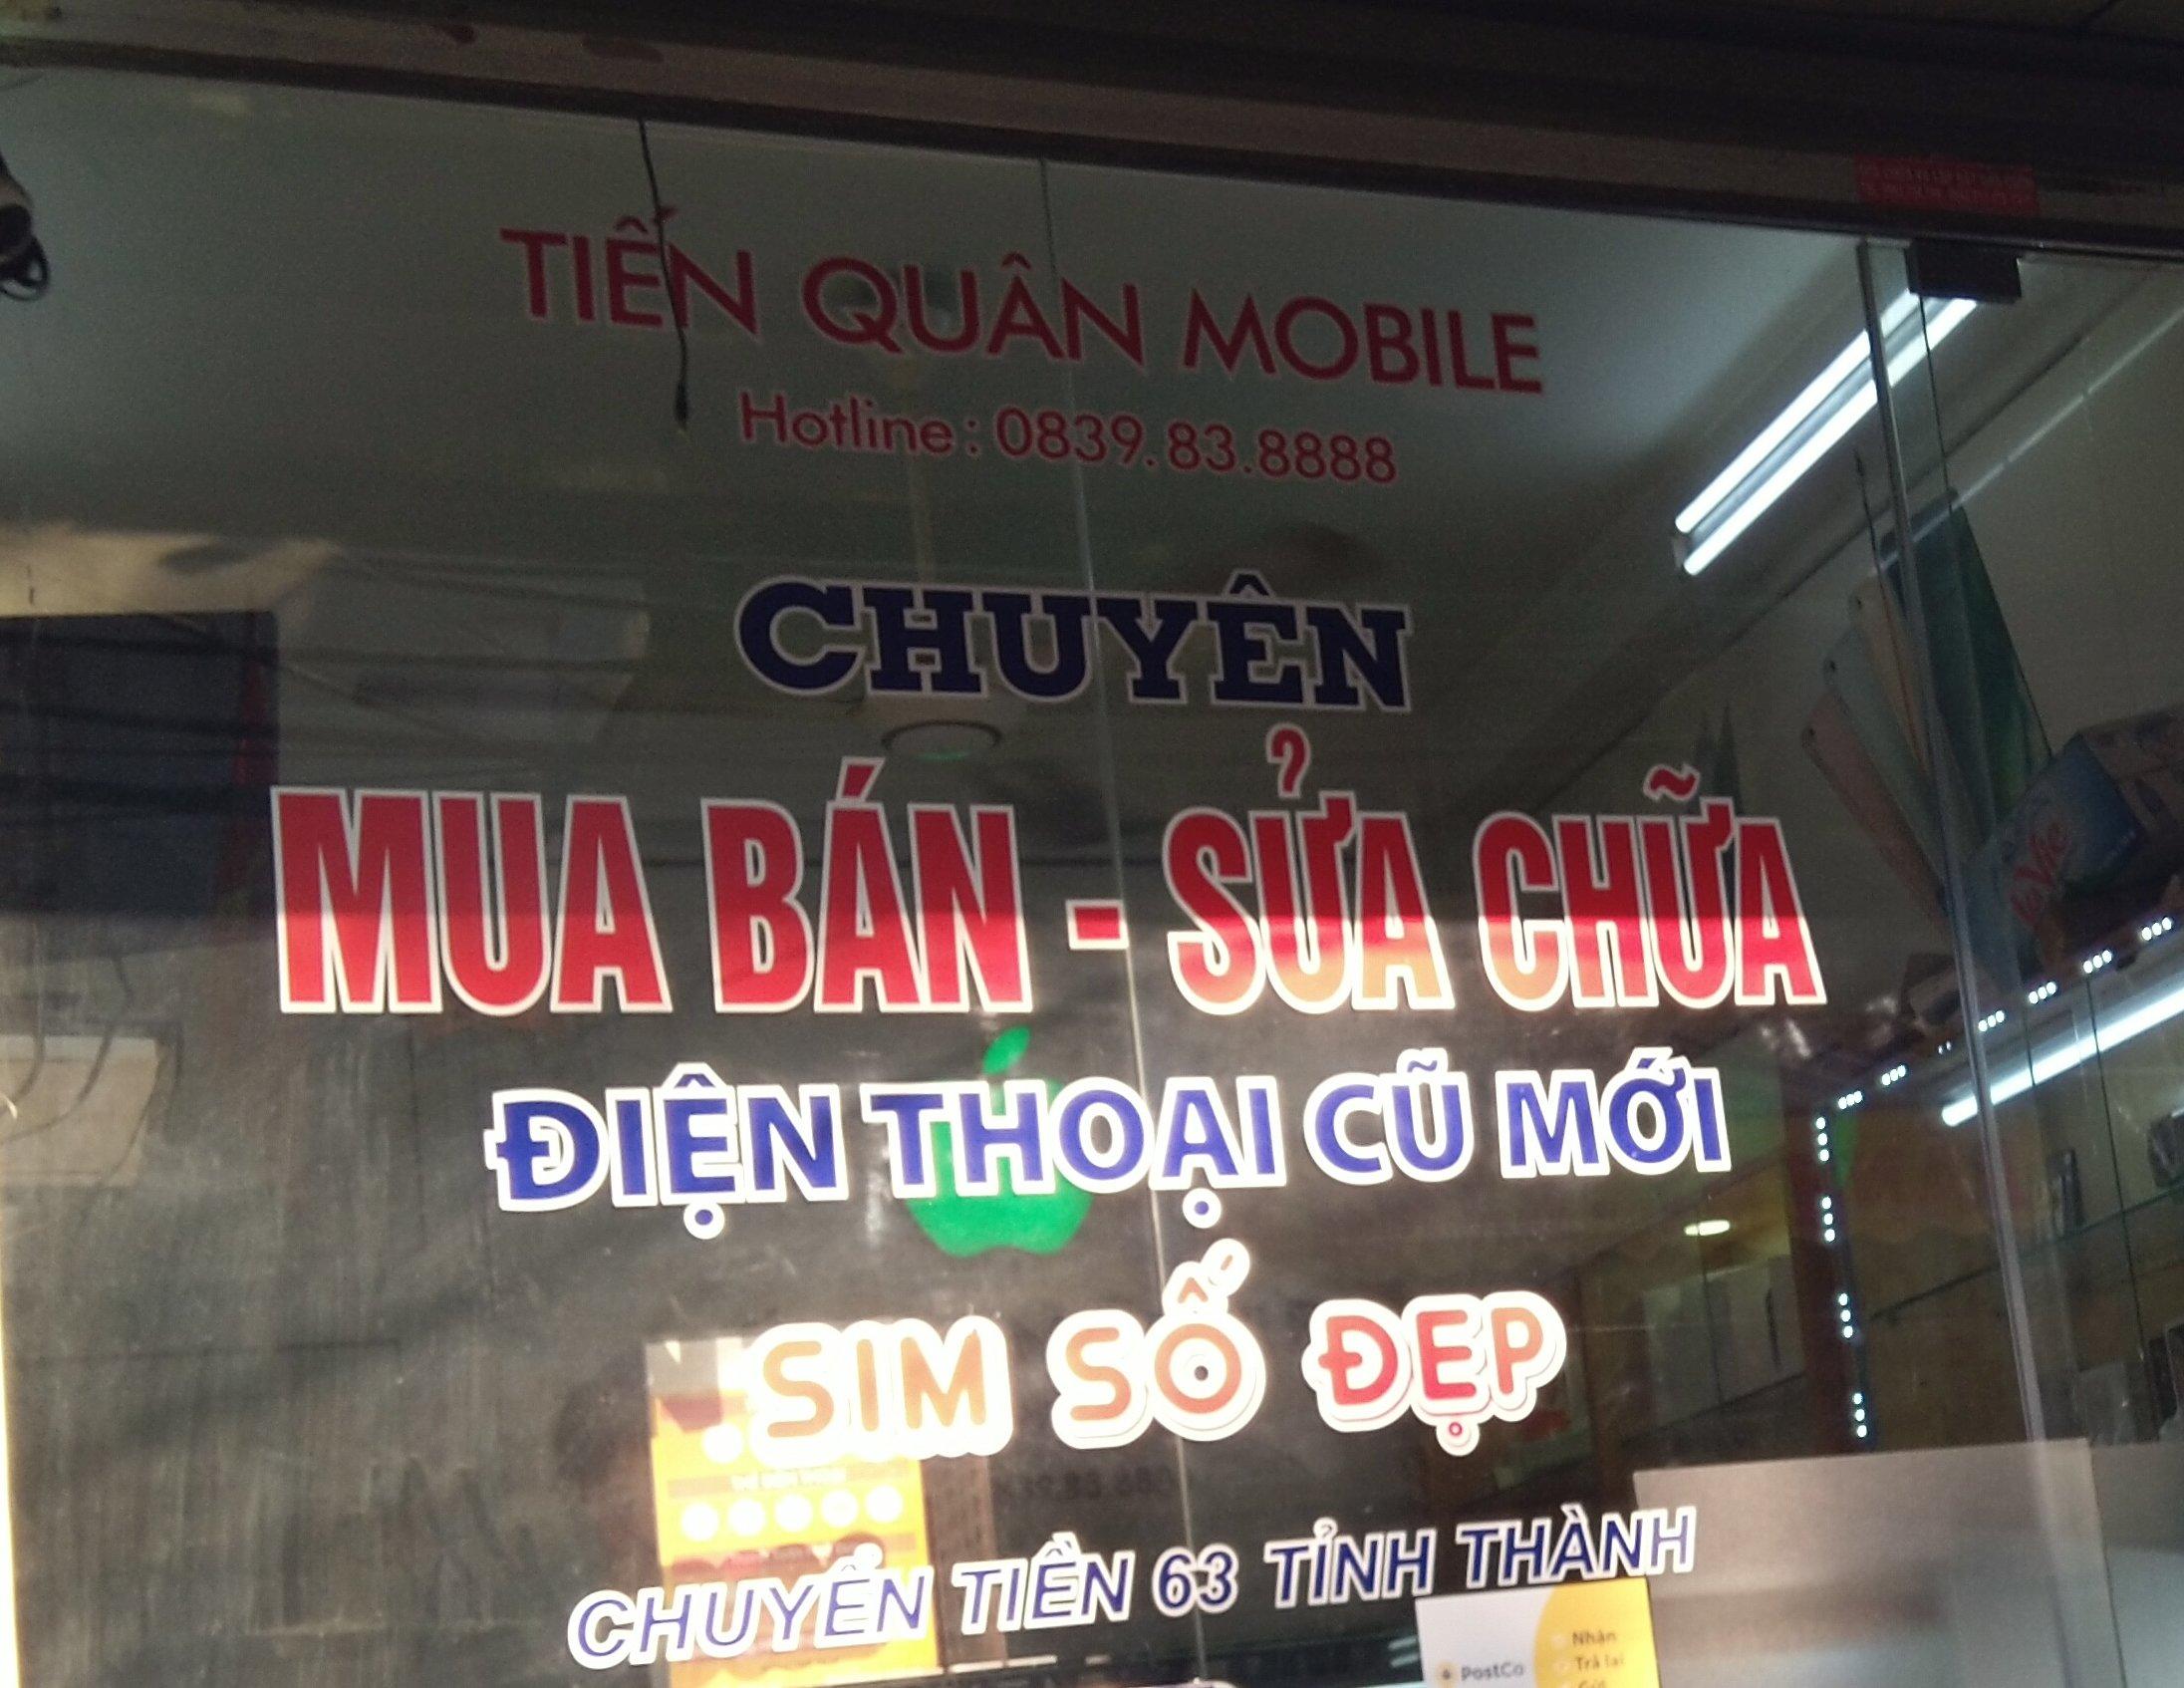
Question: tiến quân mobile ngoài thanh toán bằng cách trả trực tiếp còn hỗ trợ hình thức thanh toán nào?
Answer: hỗ trợ thanh toán chuyển tiền 63 tỉnh thành